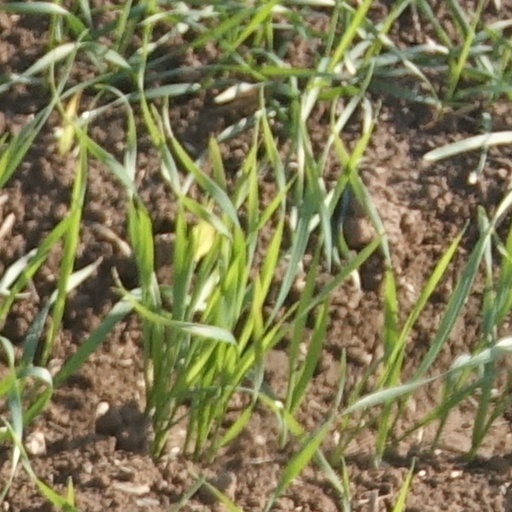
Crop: wheat